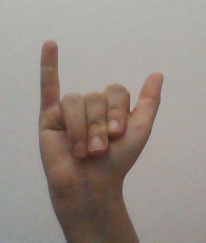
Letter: ya